Tandon Corporation

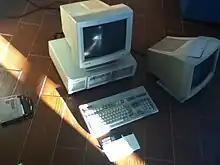
Tandon PCX

The PCX computer was made in 1986. It came normally with 256 KB of RAM, 80 column monitor, 2 x 360 KBs 5 diskette drives, 1 x 10 MBs hard disk drive, MS-DOS and GW-BASIC.